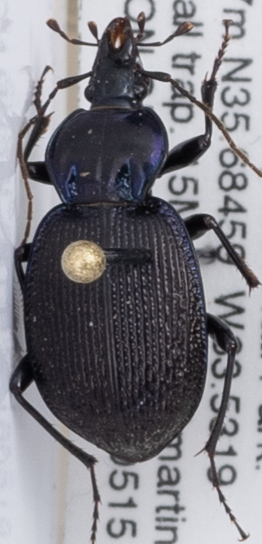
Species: Sphaeroderus stenostomus lecontei
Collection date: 2018-05-15
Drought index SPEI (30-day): -1.01
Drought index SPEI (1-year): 0.17
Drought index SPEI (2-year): -0.46